Botanischer Garten Universität Rostock

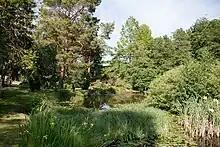
Botanischer Garten Universität Rostock

The Botanischer Garten Universität Rostock (7.8 hectares), also known as the Botanischer Garten Rostock, is a botanical garden and arboretum maintained by the University of Rostock. It is adjacent to the university sports fields along Hans-Sachs Allee, Rostock, Mecklenburg-Vorpommern, Germany, and open daily except Monday in the warmer months.